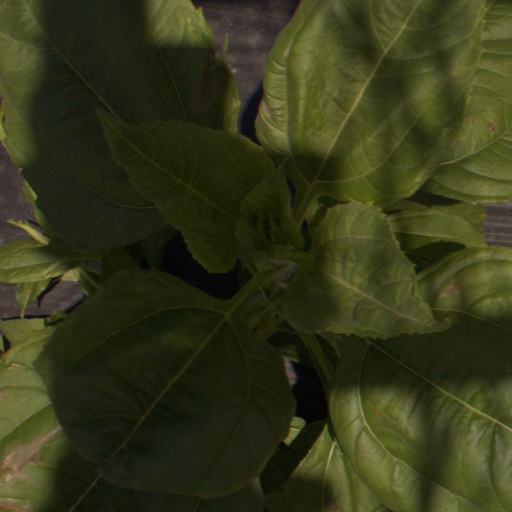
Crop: Jerusalem artichoke